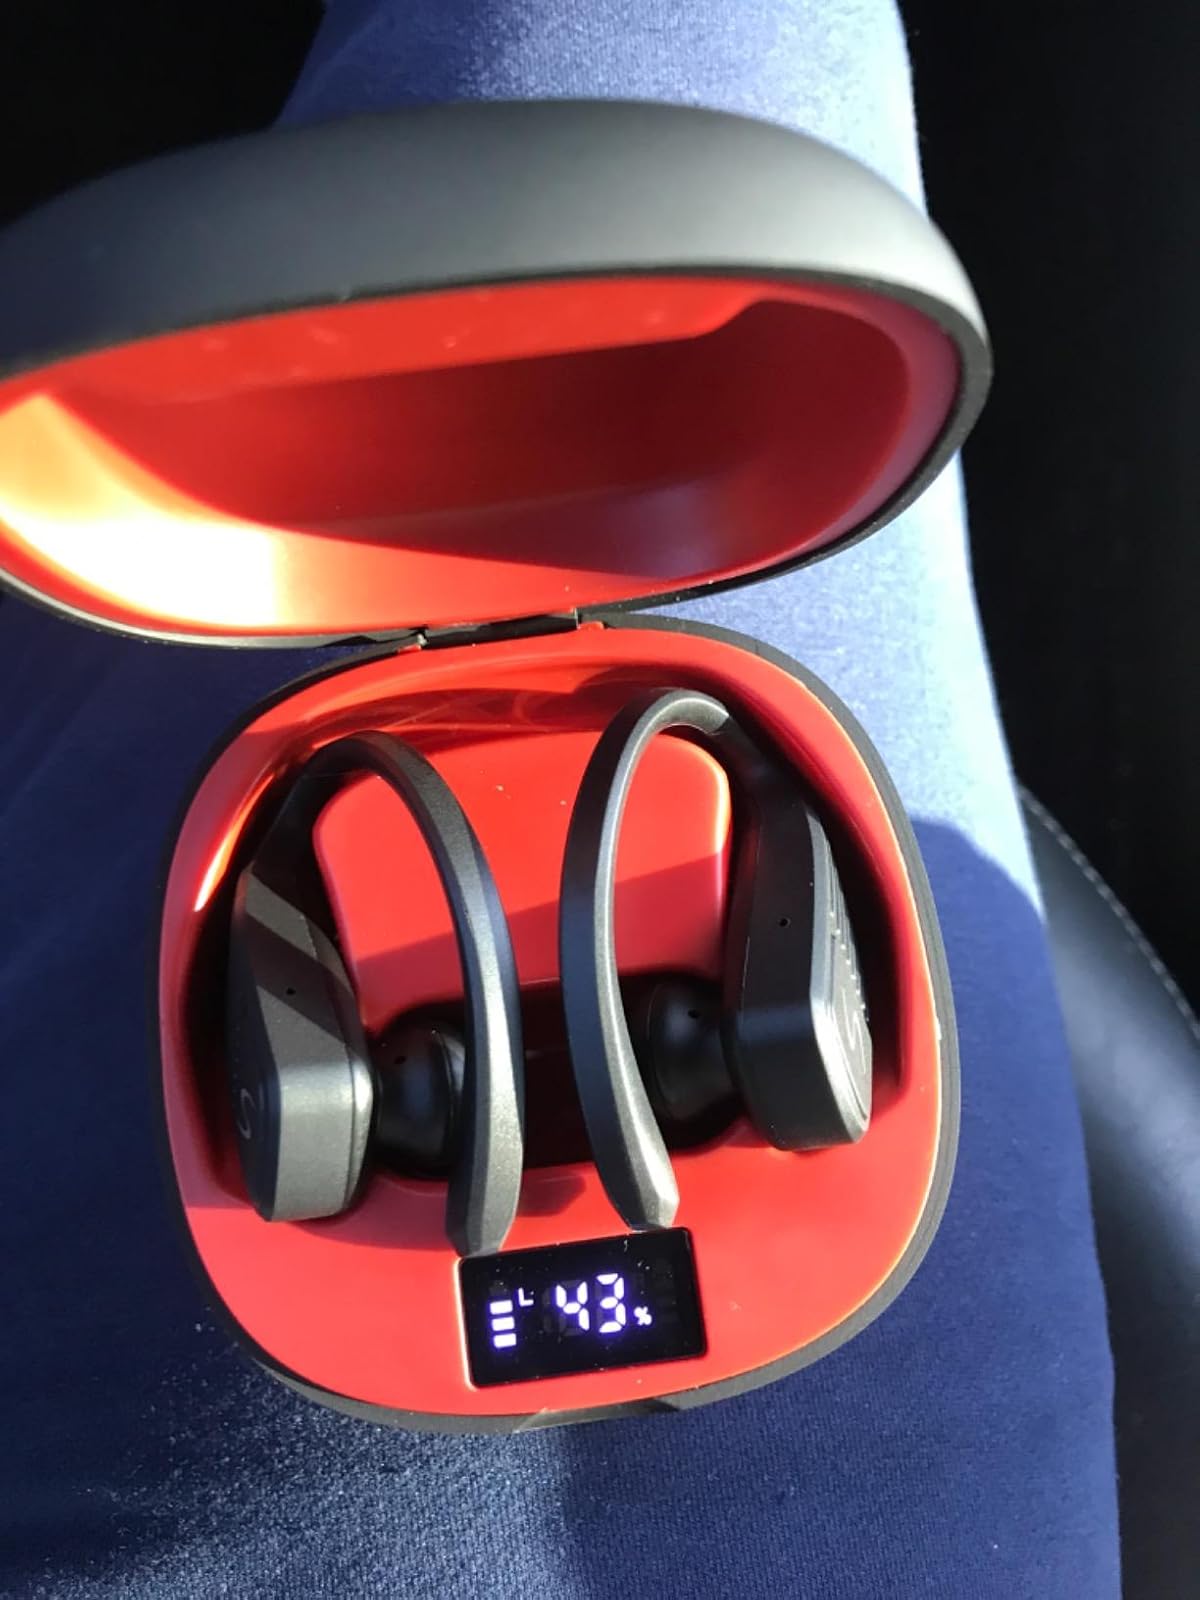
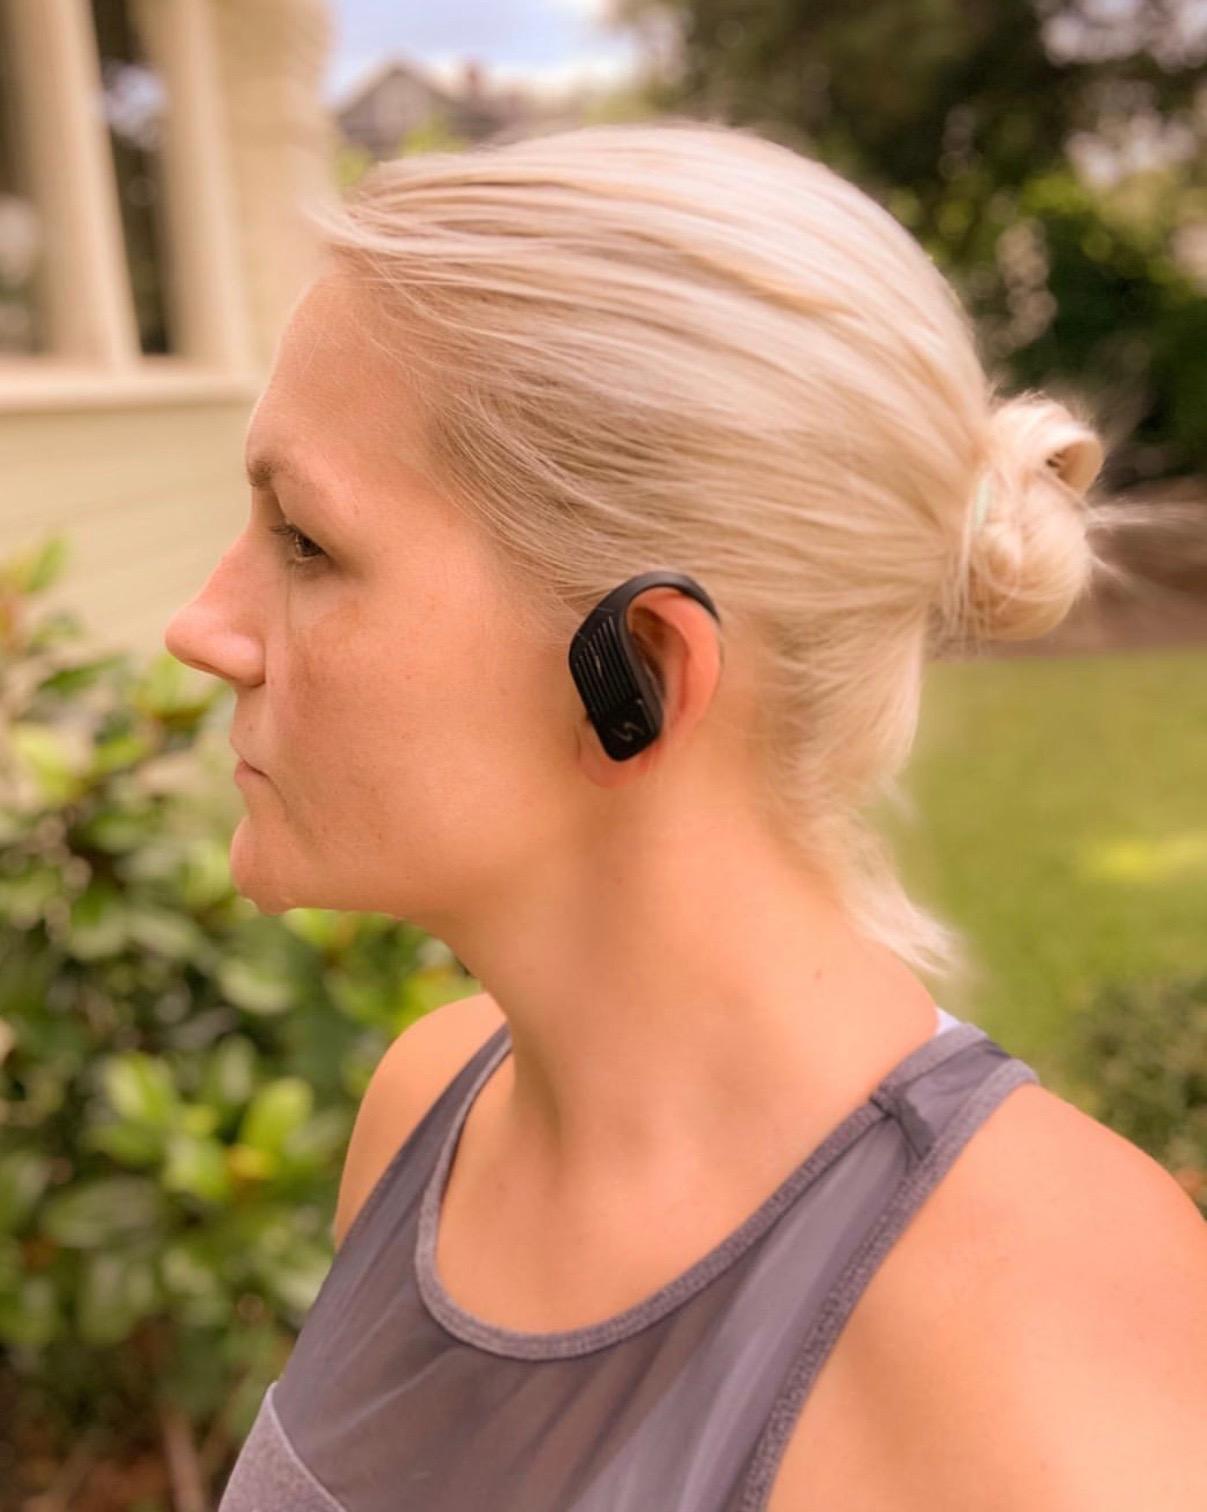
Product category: earbuds
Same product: yes